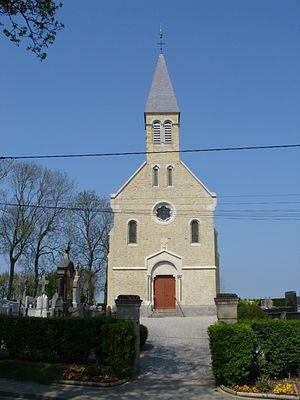
Église de Nielles-lès-Calais
Nielles-lès-Calais est une commune française située dans le département du Pas-de-Calais en région Hauts-de-France.